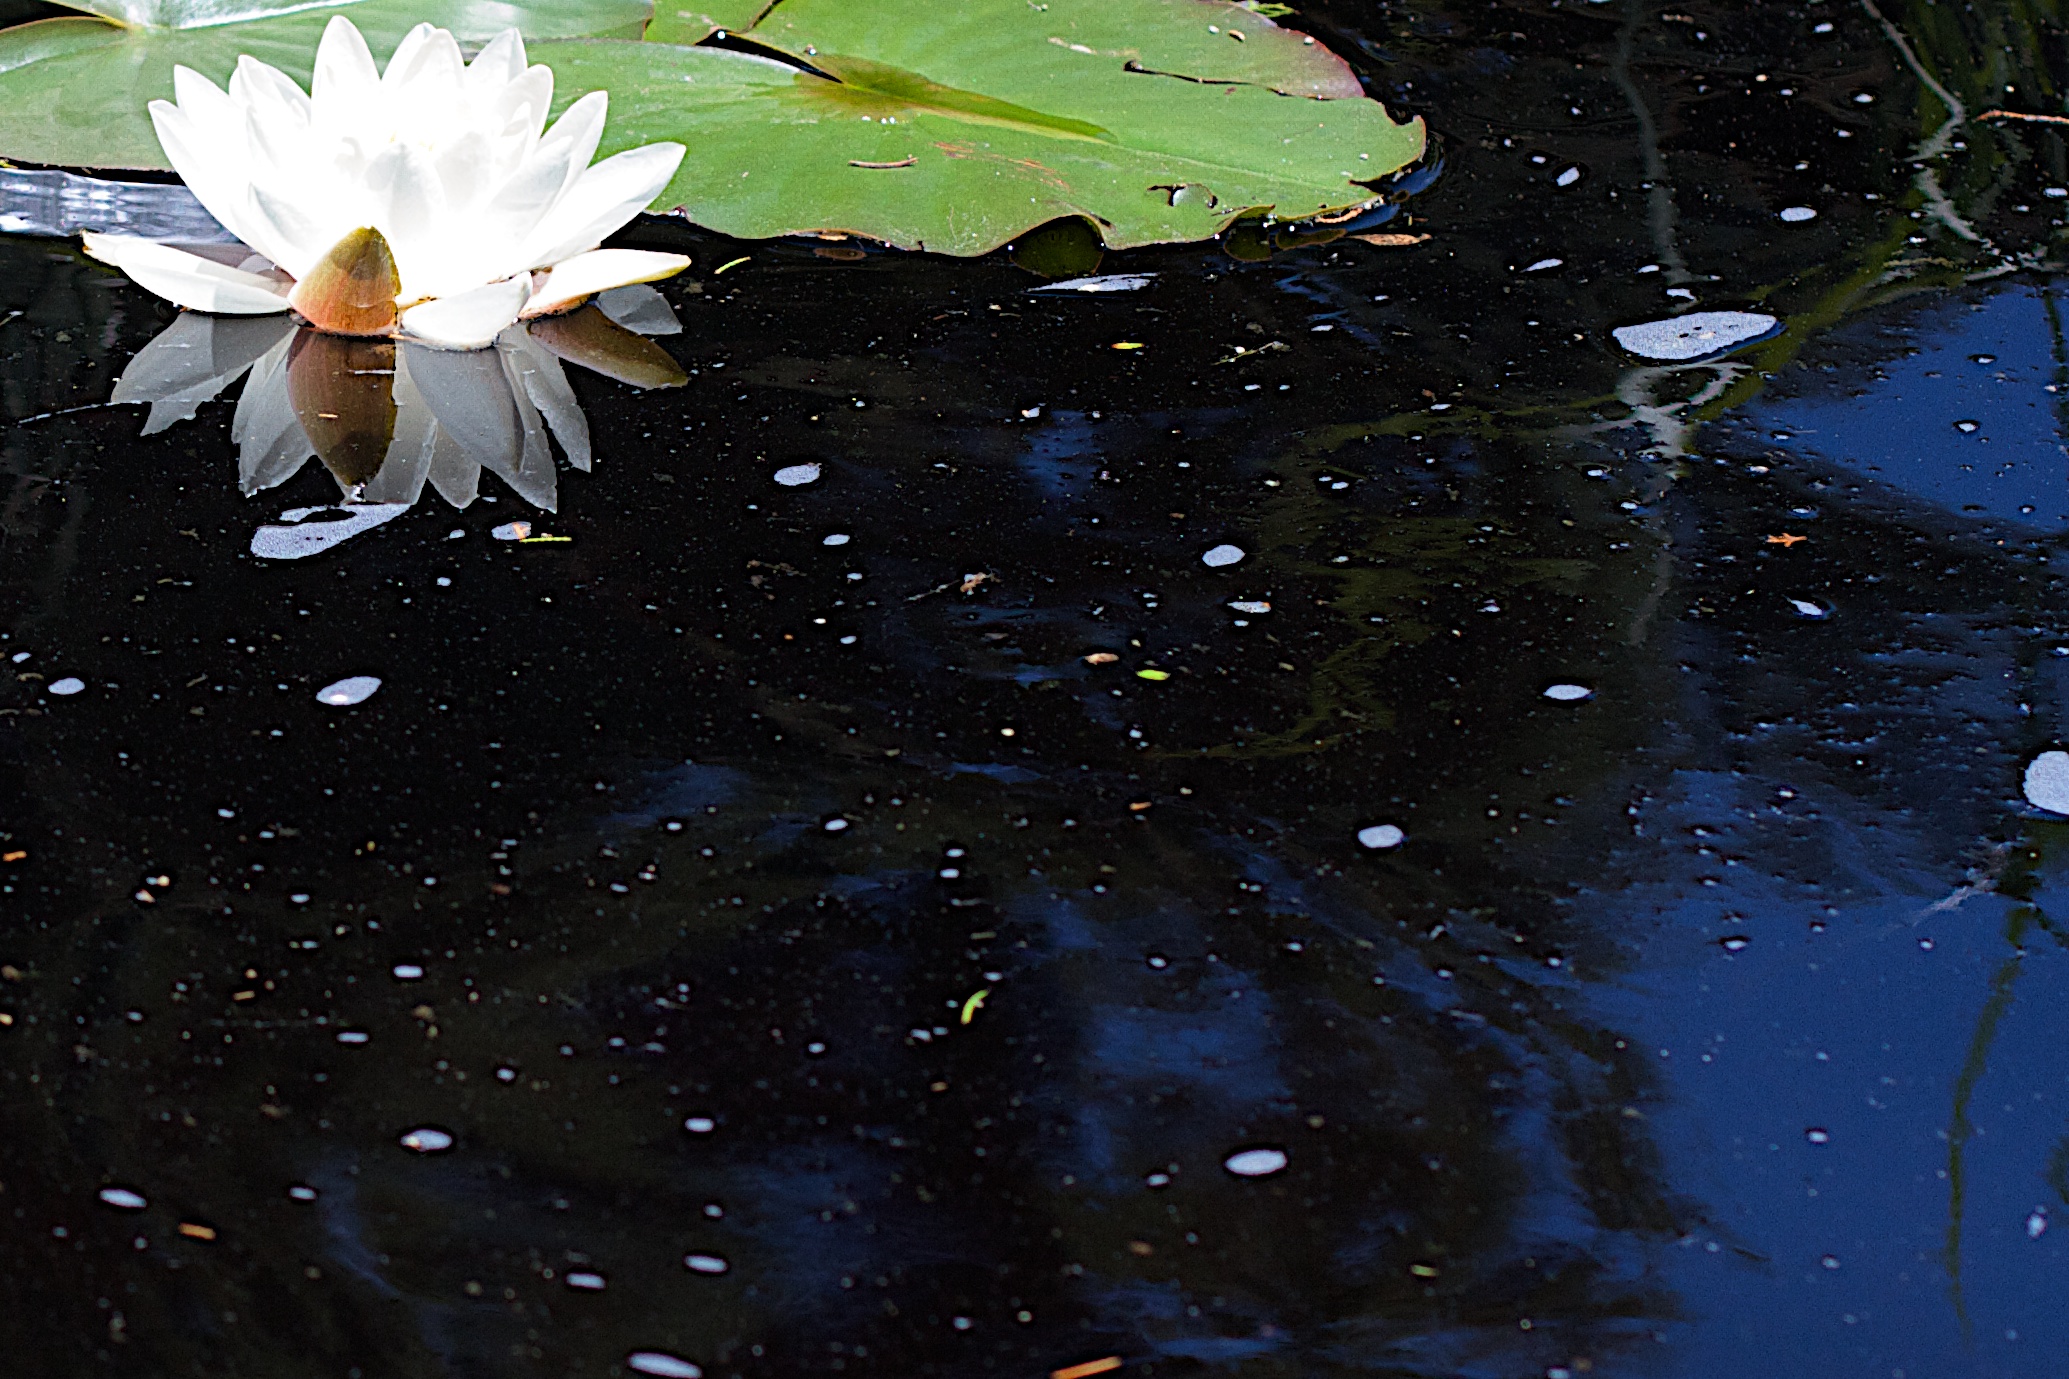
water, nature, plant, sunlight, leaf, flower, pond, reflection